Aksyon Demokratiko

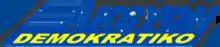

In 2010, the party signed a coalition agreement with the Liberal Party in order to jointly field then Senator Benigno Aquino III for president. Now-party Chairwoman Sonia Roco was added in the senatorial slate of Senator Aquino's campaign.